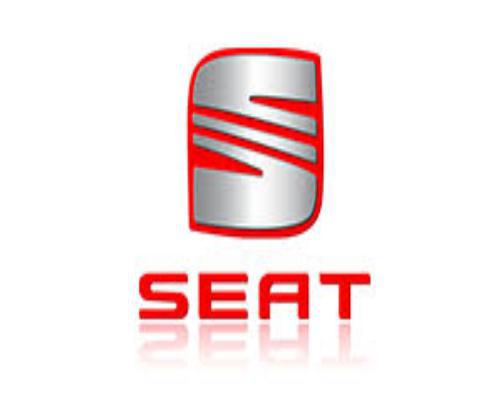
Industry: Transportation